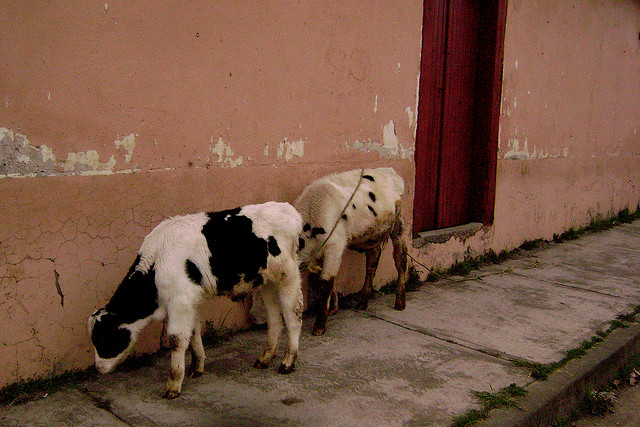
user: Given an image and a question. Answer the question in a short answer. Question: What are these animals eating? Short Answer:
assistant: grass